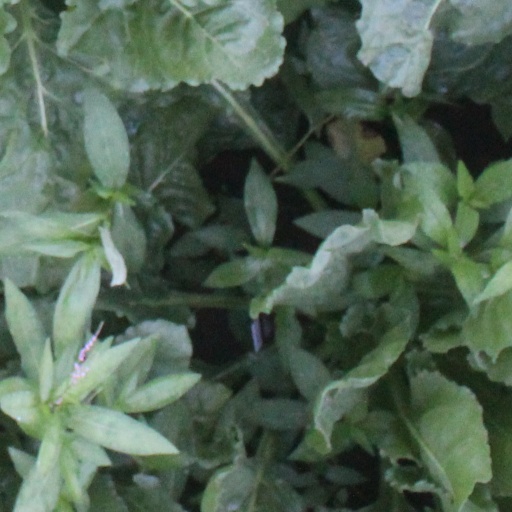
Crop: sugar beet